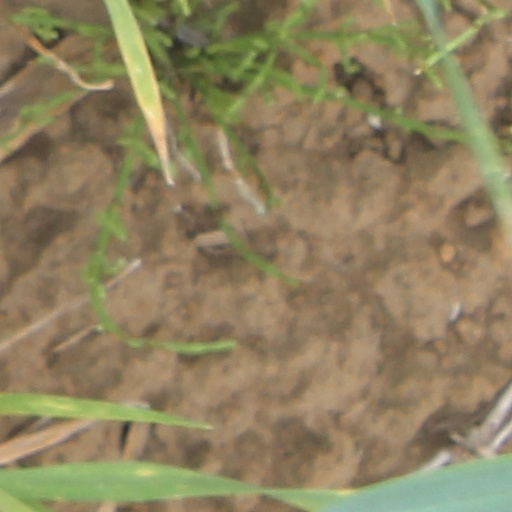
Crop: wheat